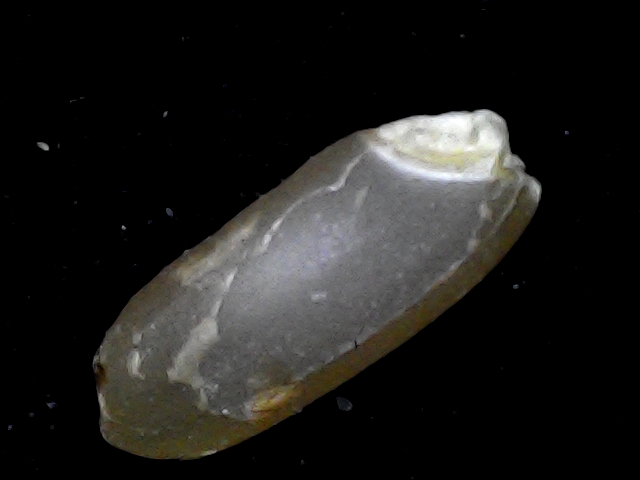
Rice variety: BD76